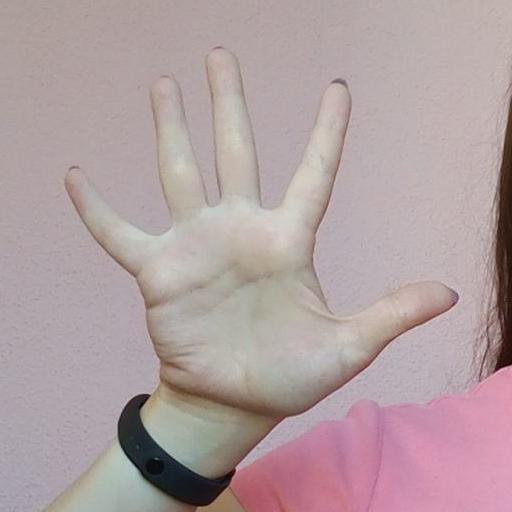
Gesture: palm